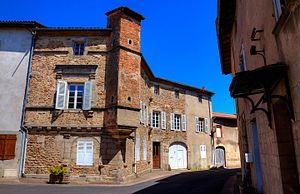
Maison avec tourelle d'angle, XVIème siècle, Vollore Ville
Vollore-Ville est une commune française, située dans le département du Puy-de-Dôme en région Auvergne-Rhône-Alpes.